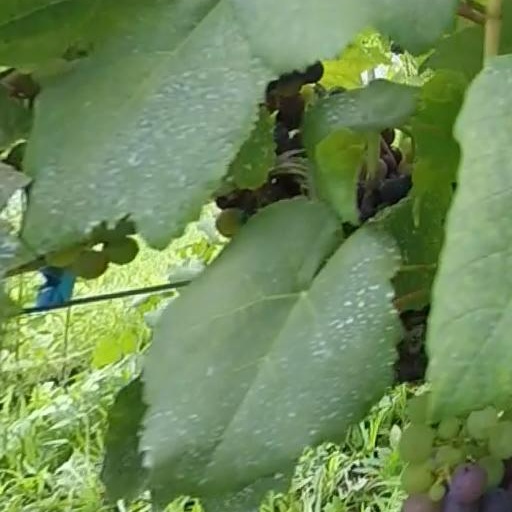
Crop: grape